Sarah Garland Boyd Jones

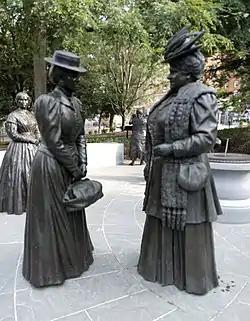
Statues of Sarah Garland Boyd Jones and Maggie L. Walker at the Virginia Women's Monument

Jones died May 11, 1905. Her sister, who also became a physician, married her brother-in-law, the widower, Miles Berkley Jones, The Sarah G. Jones Memorial Hospital, Medical College and Training School for Nurses was named in her honor in 1922.